Antti Lindtman

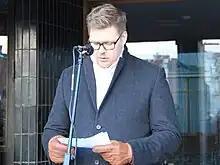

Lindtmann was first elected to the Finnish parliament at the 2011 election for Uusimaa. He has been re-elected since.